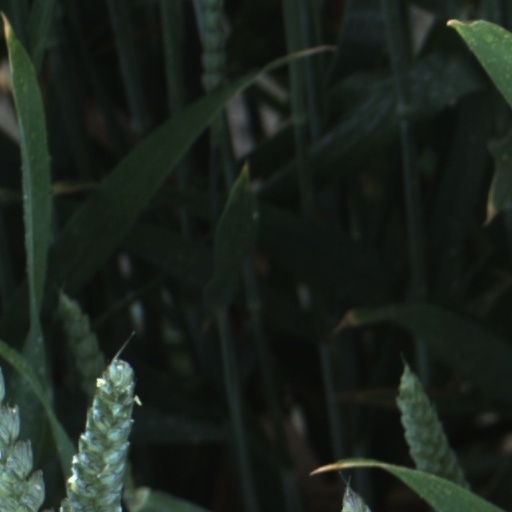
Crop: wheat